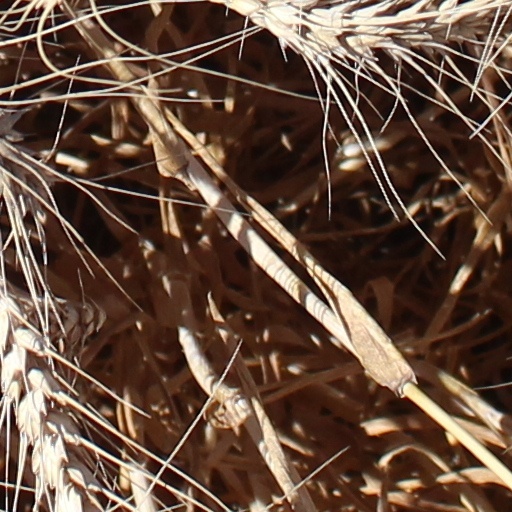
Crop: wheat